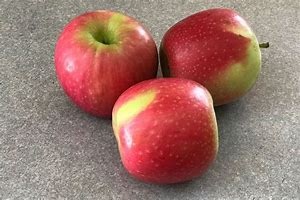
Label: apple